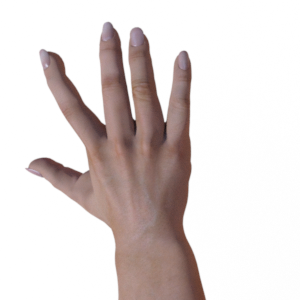
Label: paper